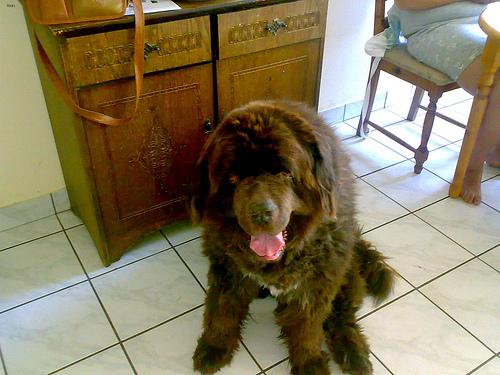
Breed: newfoundland